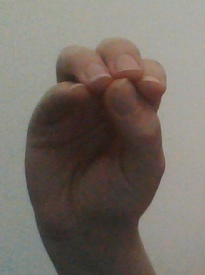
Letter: ha